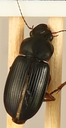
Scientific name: Harpalus paratus
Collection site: North Sterling NEON (STER), plot STER_033